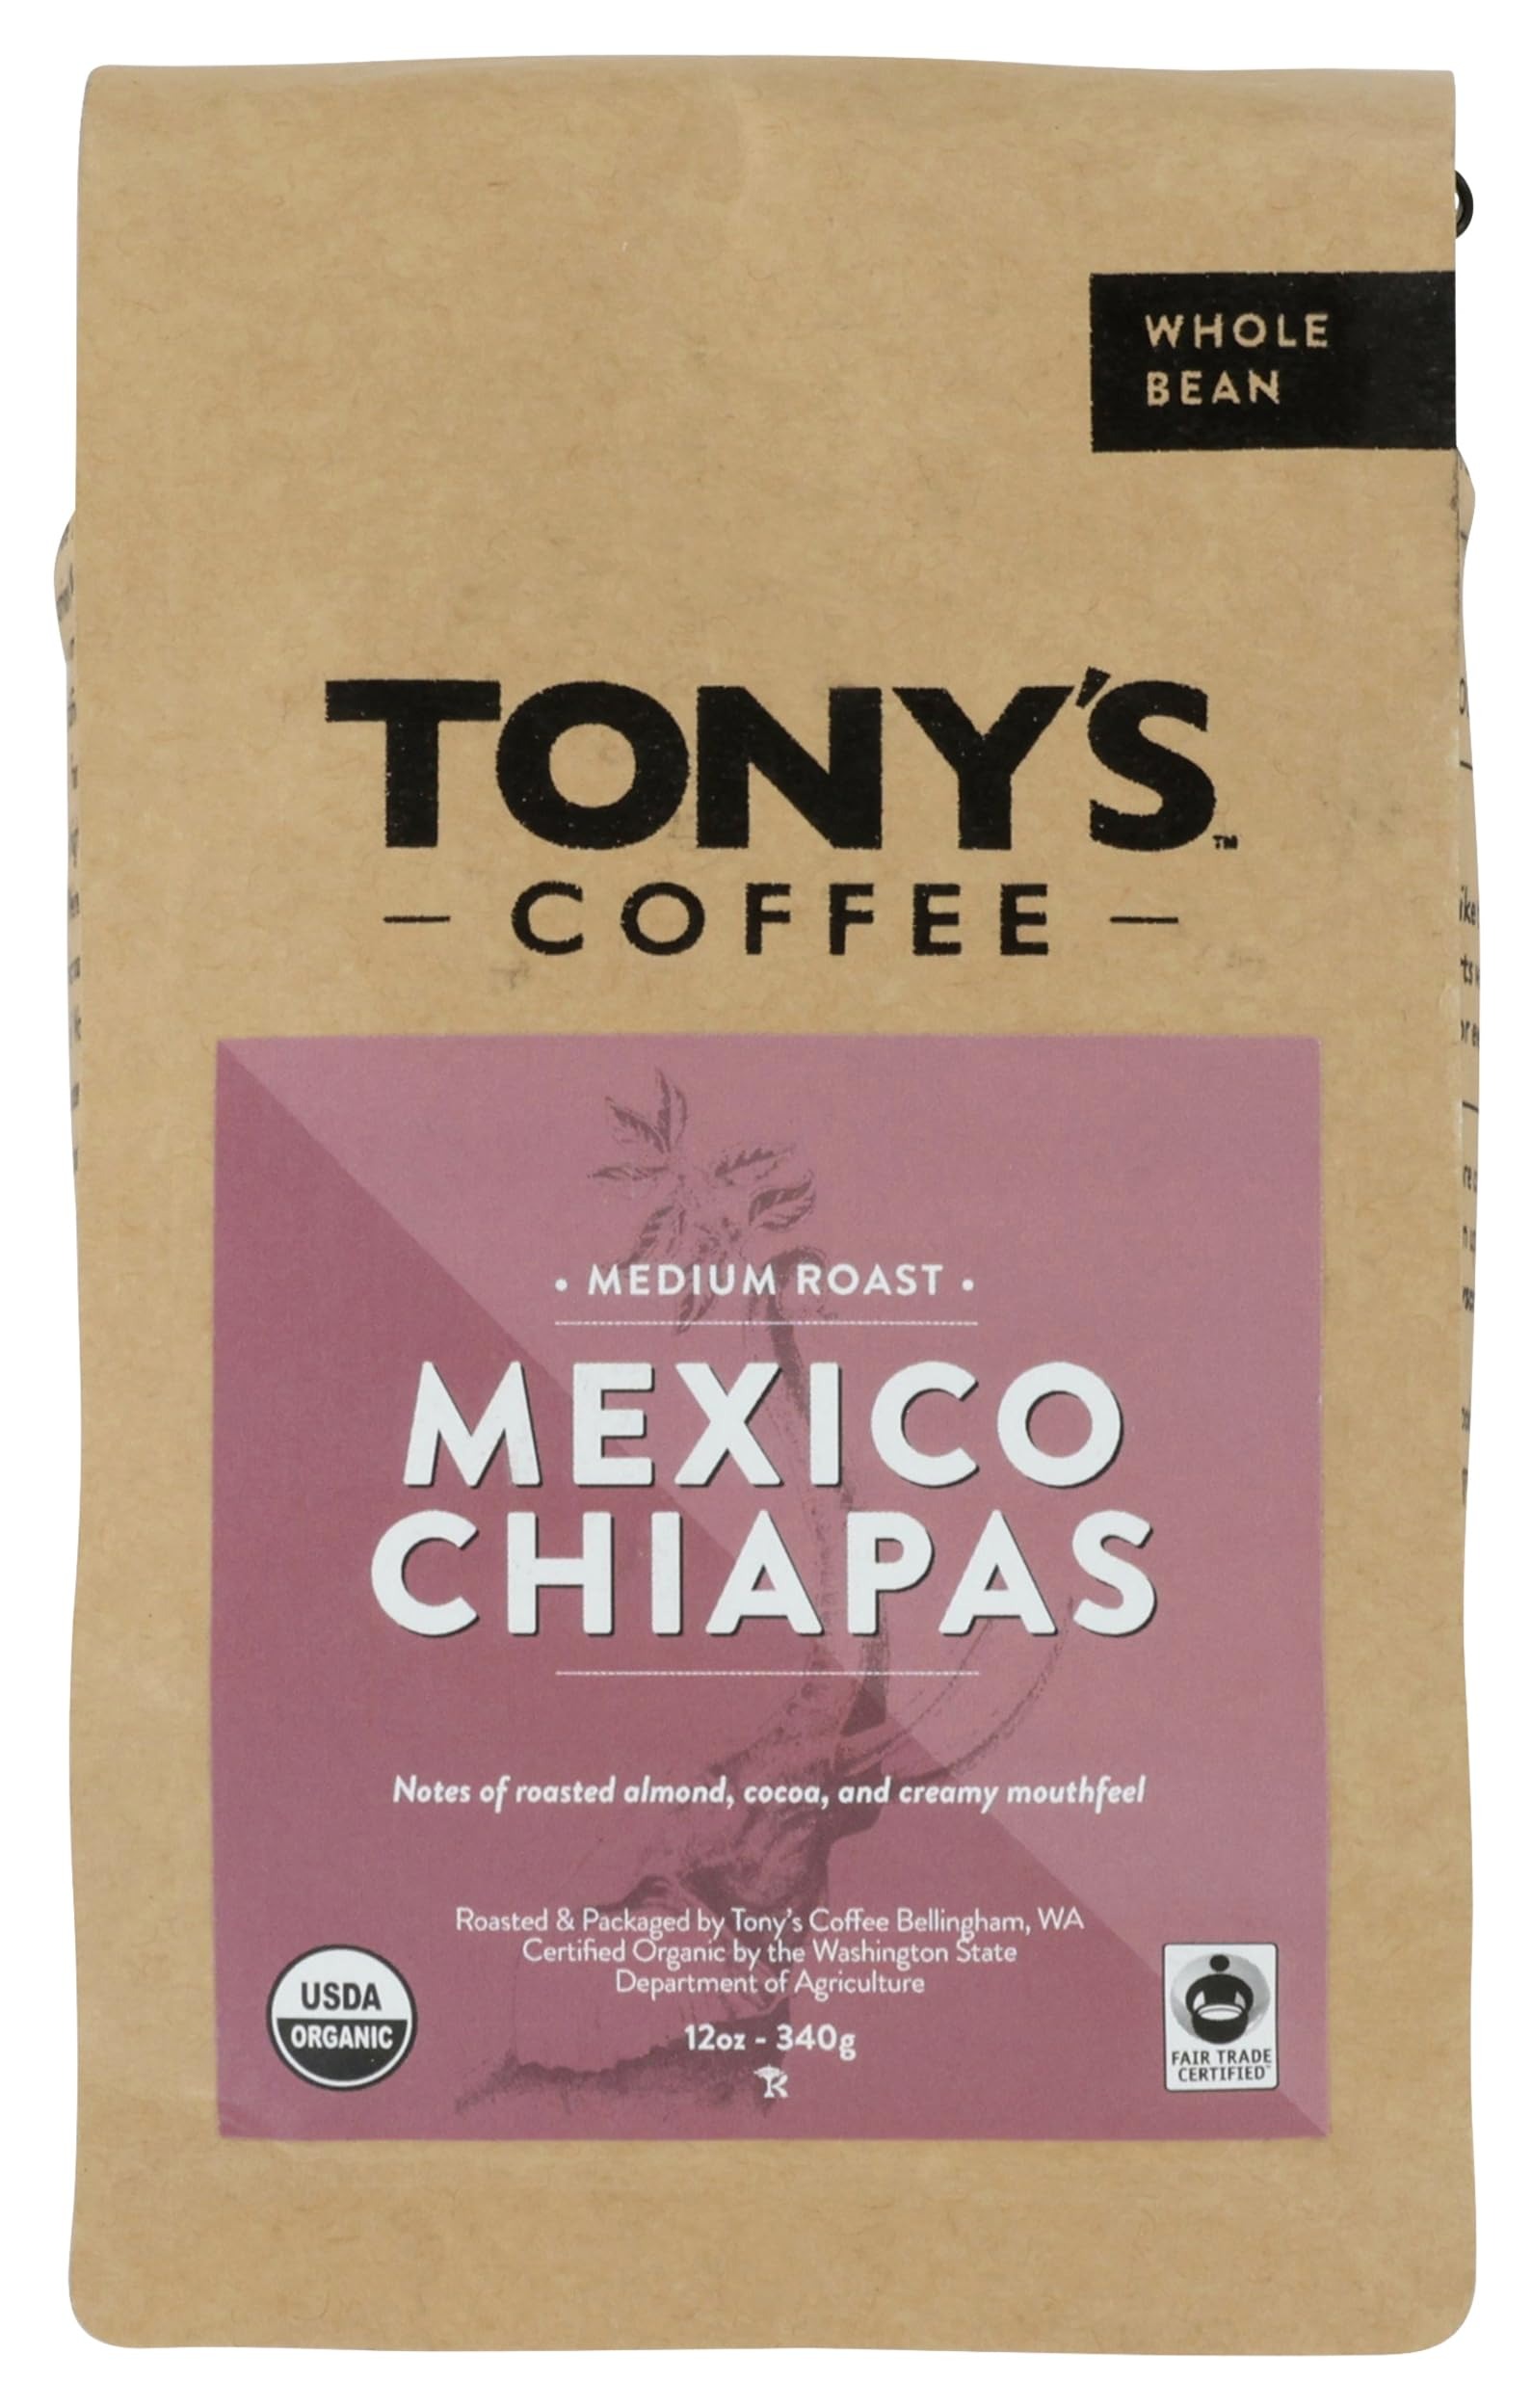
Item Name: Tonys Coffee, Mexico Chiapas Wb, 12 Ounce
Product Description: Roasted Coffee Beans
Value: 12.0
Unit: Ounce

Price: 14.19